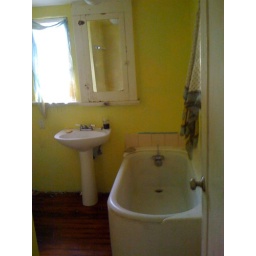
interior view of ground floor bathroom in northwest corner of house